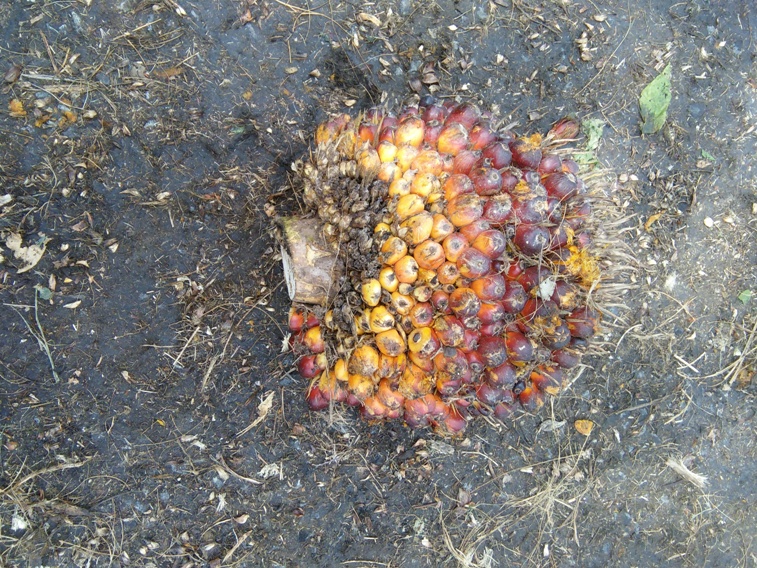
Ripeness: Ripe